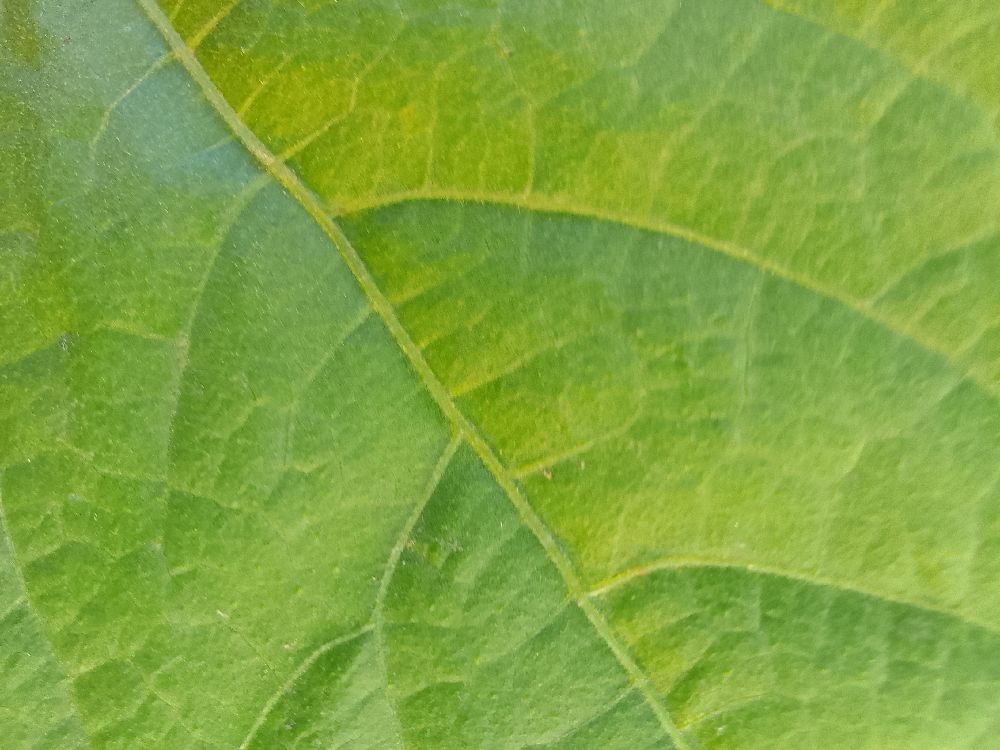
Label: healthy